Fort Sackville (Nova Scotia)

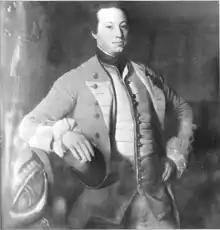
Captain George Scott owned property on which his brother Joseph Scott built the Scott Manor House

On September 11, 1749, Cornwallis sent New England Ranger John Gorham (military officer) to build a fort at the mouth of the Sackville River. The fort was to protect Halifax from attack by the Wabanaki Confederacy, Acadians and French. Gorham's Rangers were primarily natives from Cape Cod, his own hometown. He was sent with an armed vessel that stayed with him as Fort Sackville was built. Five weeks later, on October 17, Cornwallis wrote, "The Posts of the Head of the Bay and Minas are made secure." Lt. Robert Pateshall of the 40th Regiment of Foot was also stationed at the Fort while Gorham used Fort Sackville as his base from which he "scoured the country" for Mi'kmaq scalps as per Cornwallis' bounty set October 1749.